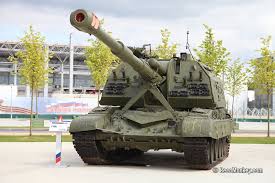
Label: Self Propelled Artillery